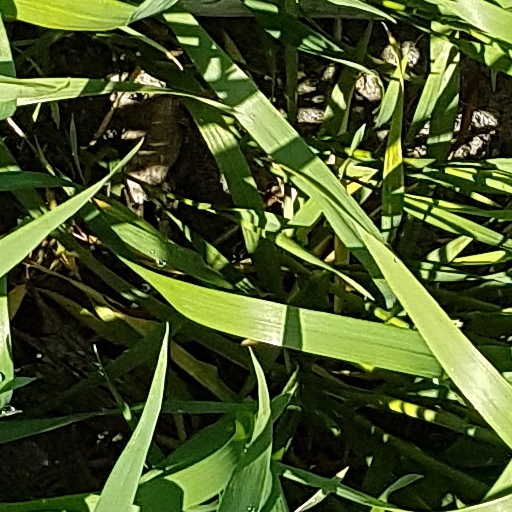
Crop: wheat